Garnedd-Wen Formation

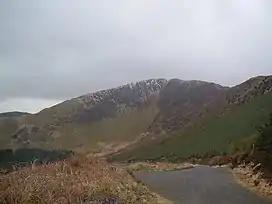
The upper slopes of Tarren y Gesail are primarily in the Garnedd-Wen Formation

The Garnedd-Wen Formation (also known as the Garnedd-Wen Beds) is an Ordovician lithostratigraphic formation (a sequence of rock strata) in Mid Wales. The rock of the formation is a mixture of mudstones, siltstones, fine- to coarse-grained sandstones, greywackes and conglomerates. The formation extends from Dinas Mawddwy in the north-east to Tywyn in the south-west.